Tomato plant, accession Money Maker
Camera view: bottom (45 deg); turntable rotation: 240 degrees
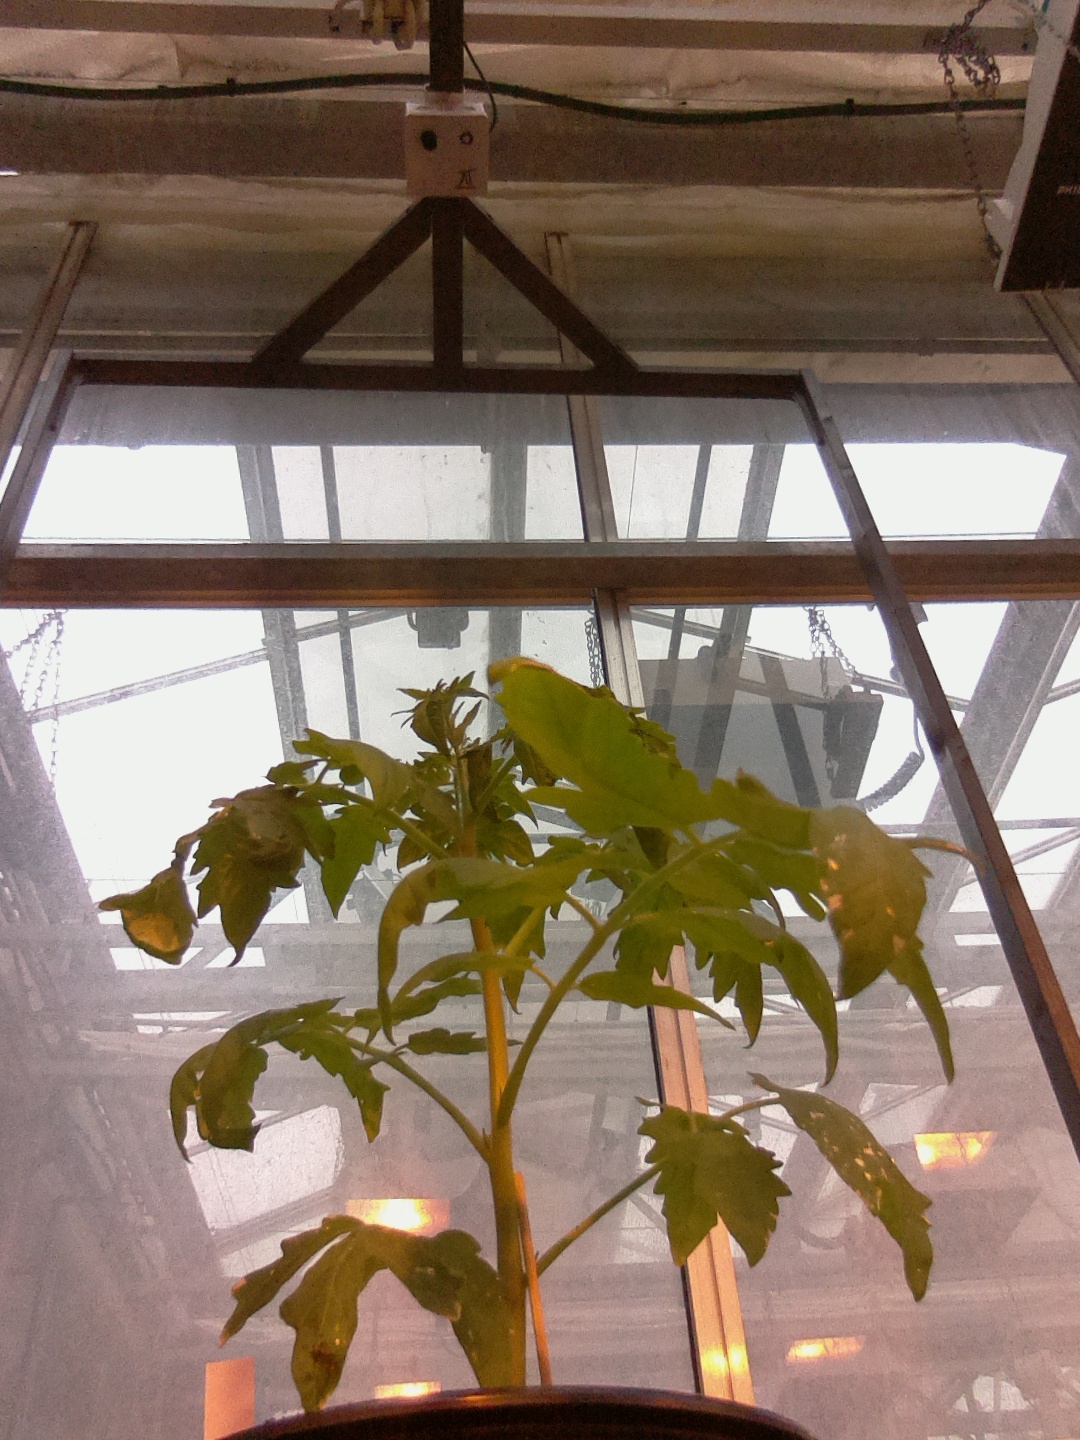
BBCH growth stage 14: 8 of true leaves visible